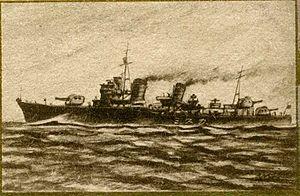
La classe Asashio est une série de 10 destroyers de 1ʳᵉ classe de la Marine impériale japonaise construite avant la Seconde Guerre mondiale.
Le Kasumi était un destroyer de classe Asashio en service dans la Marine impériale japonaise pendant la Seconde Guerre mondiale.